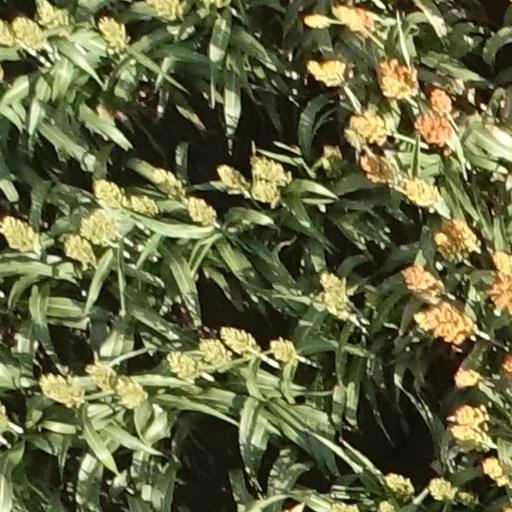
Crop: sorghum